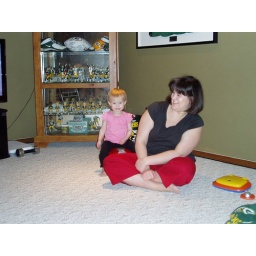
Emily shows us she is a &amp;quot;big girl&amp;quot; by sitting on the ball all by herself